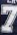
Number: 7